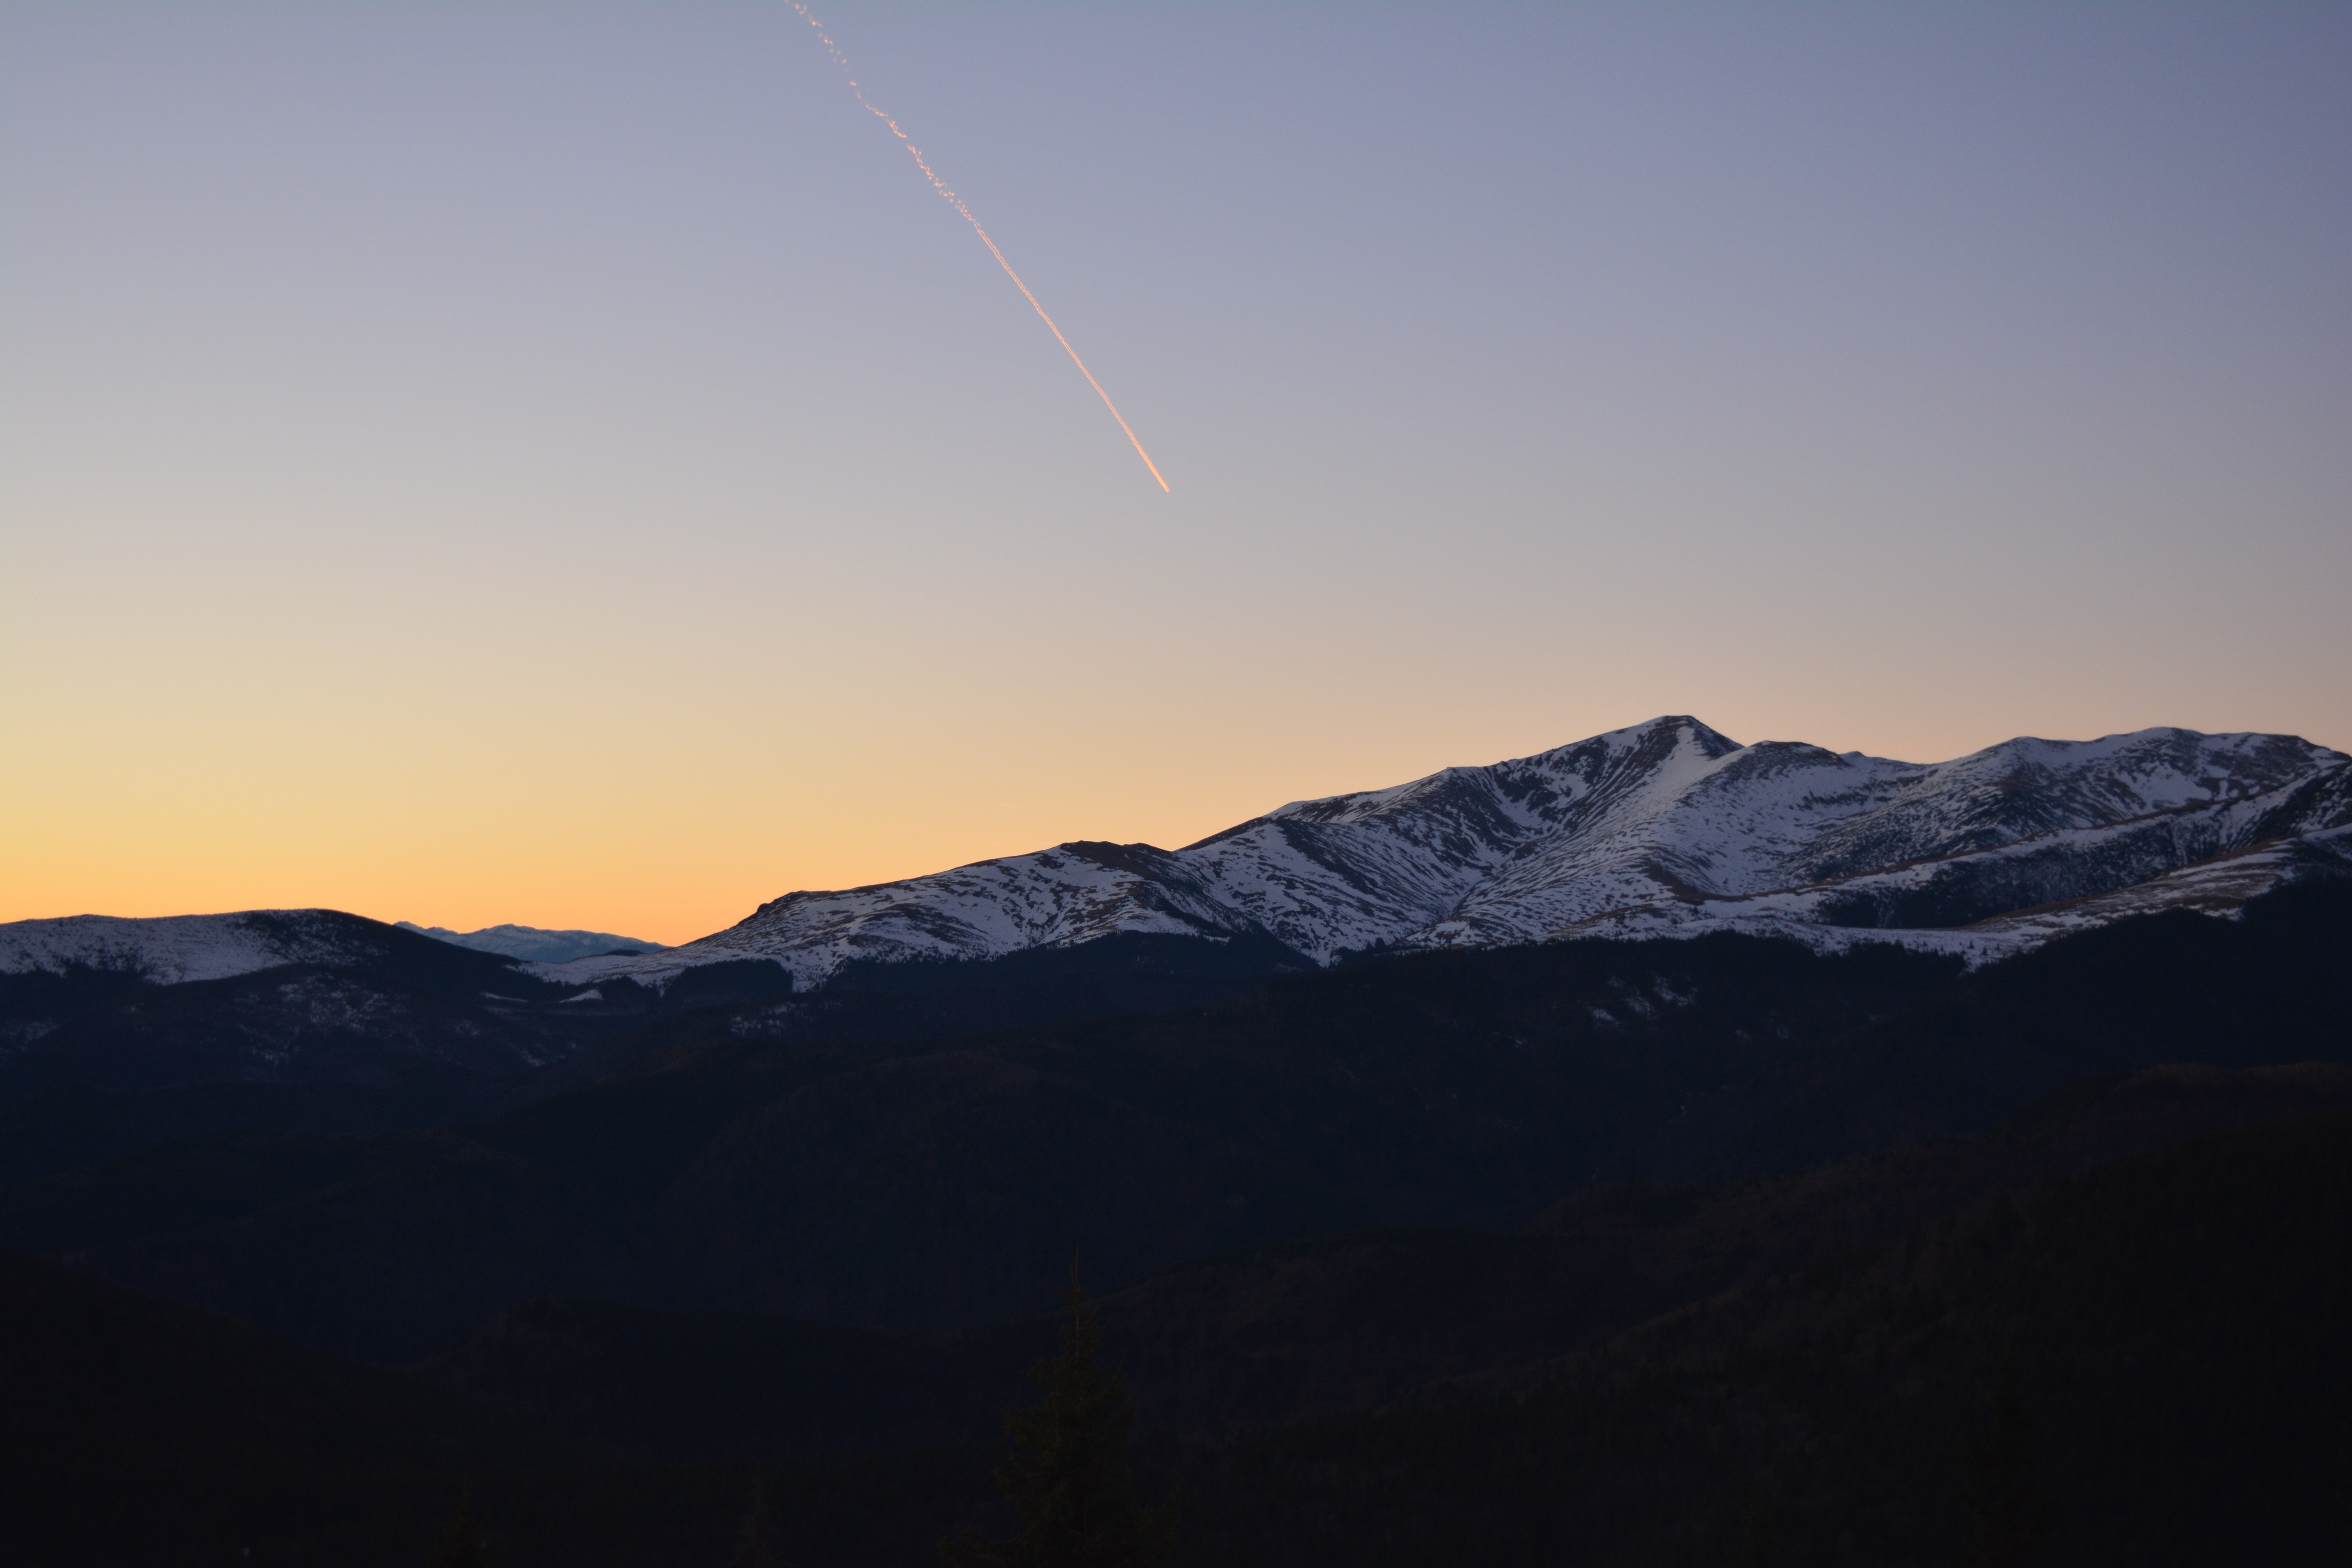
horizon, silhouette, mountain, snow, cloud, sky, sun, sunrise, sunset, sunlight, morning, hill, dawn, mountain range, plane, dusk, evening, weather, summit, alps, landform, astronomical object, geographical feature, atmospheric phenomenon, atmosphere of earth, mountainous landforms, falling star